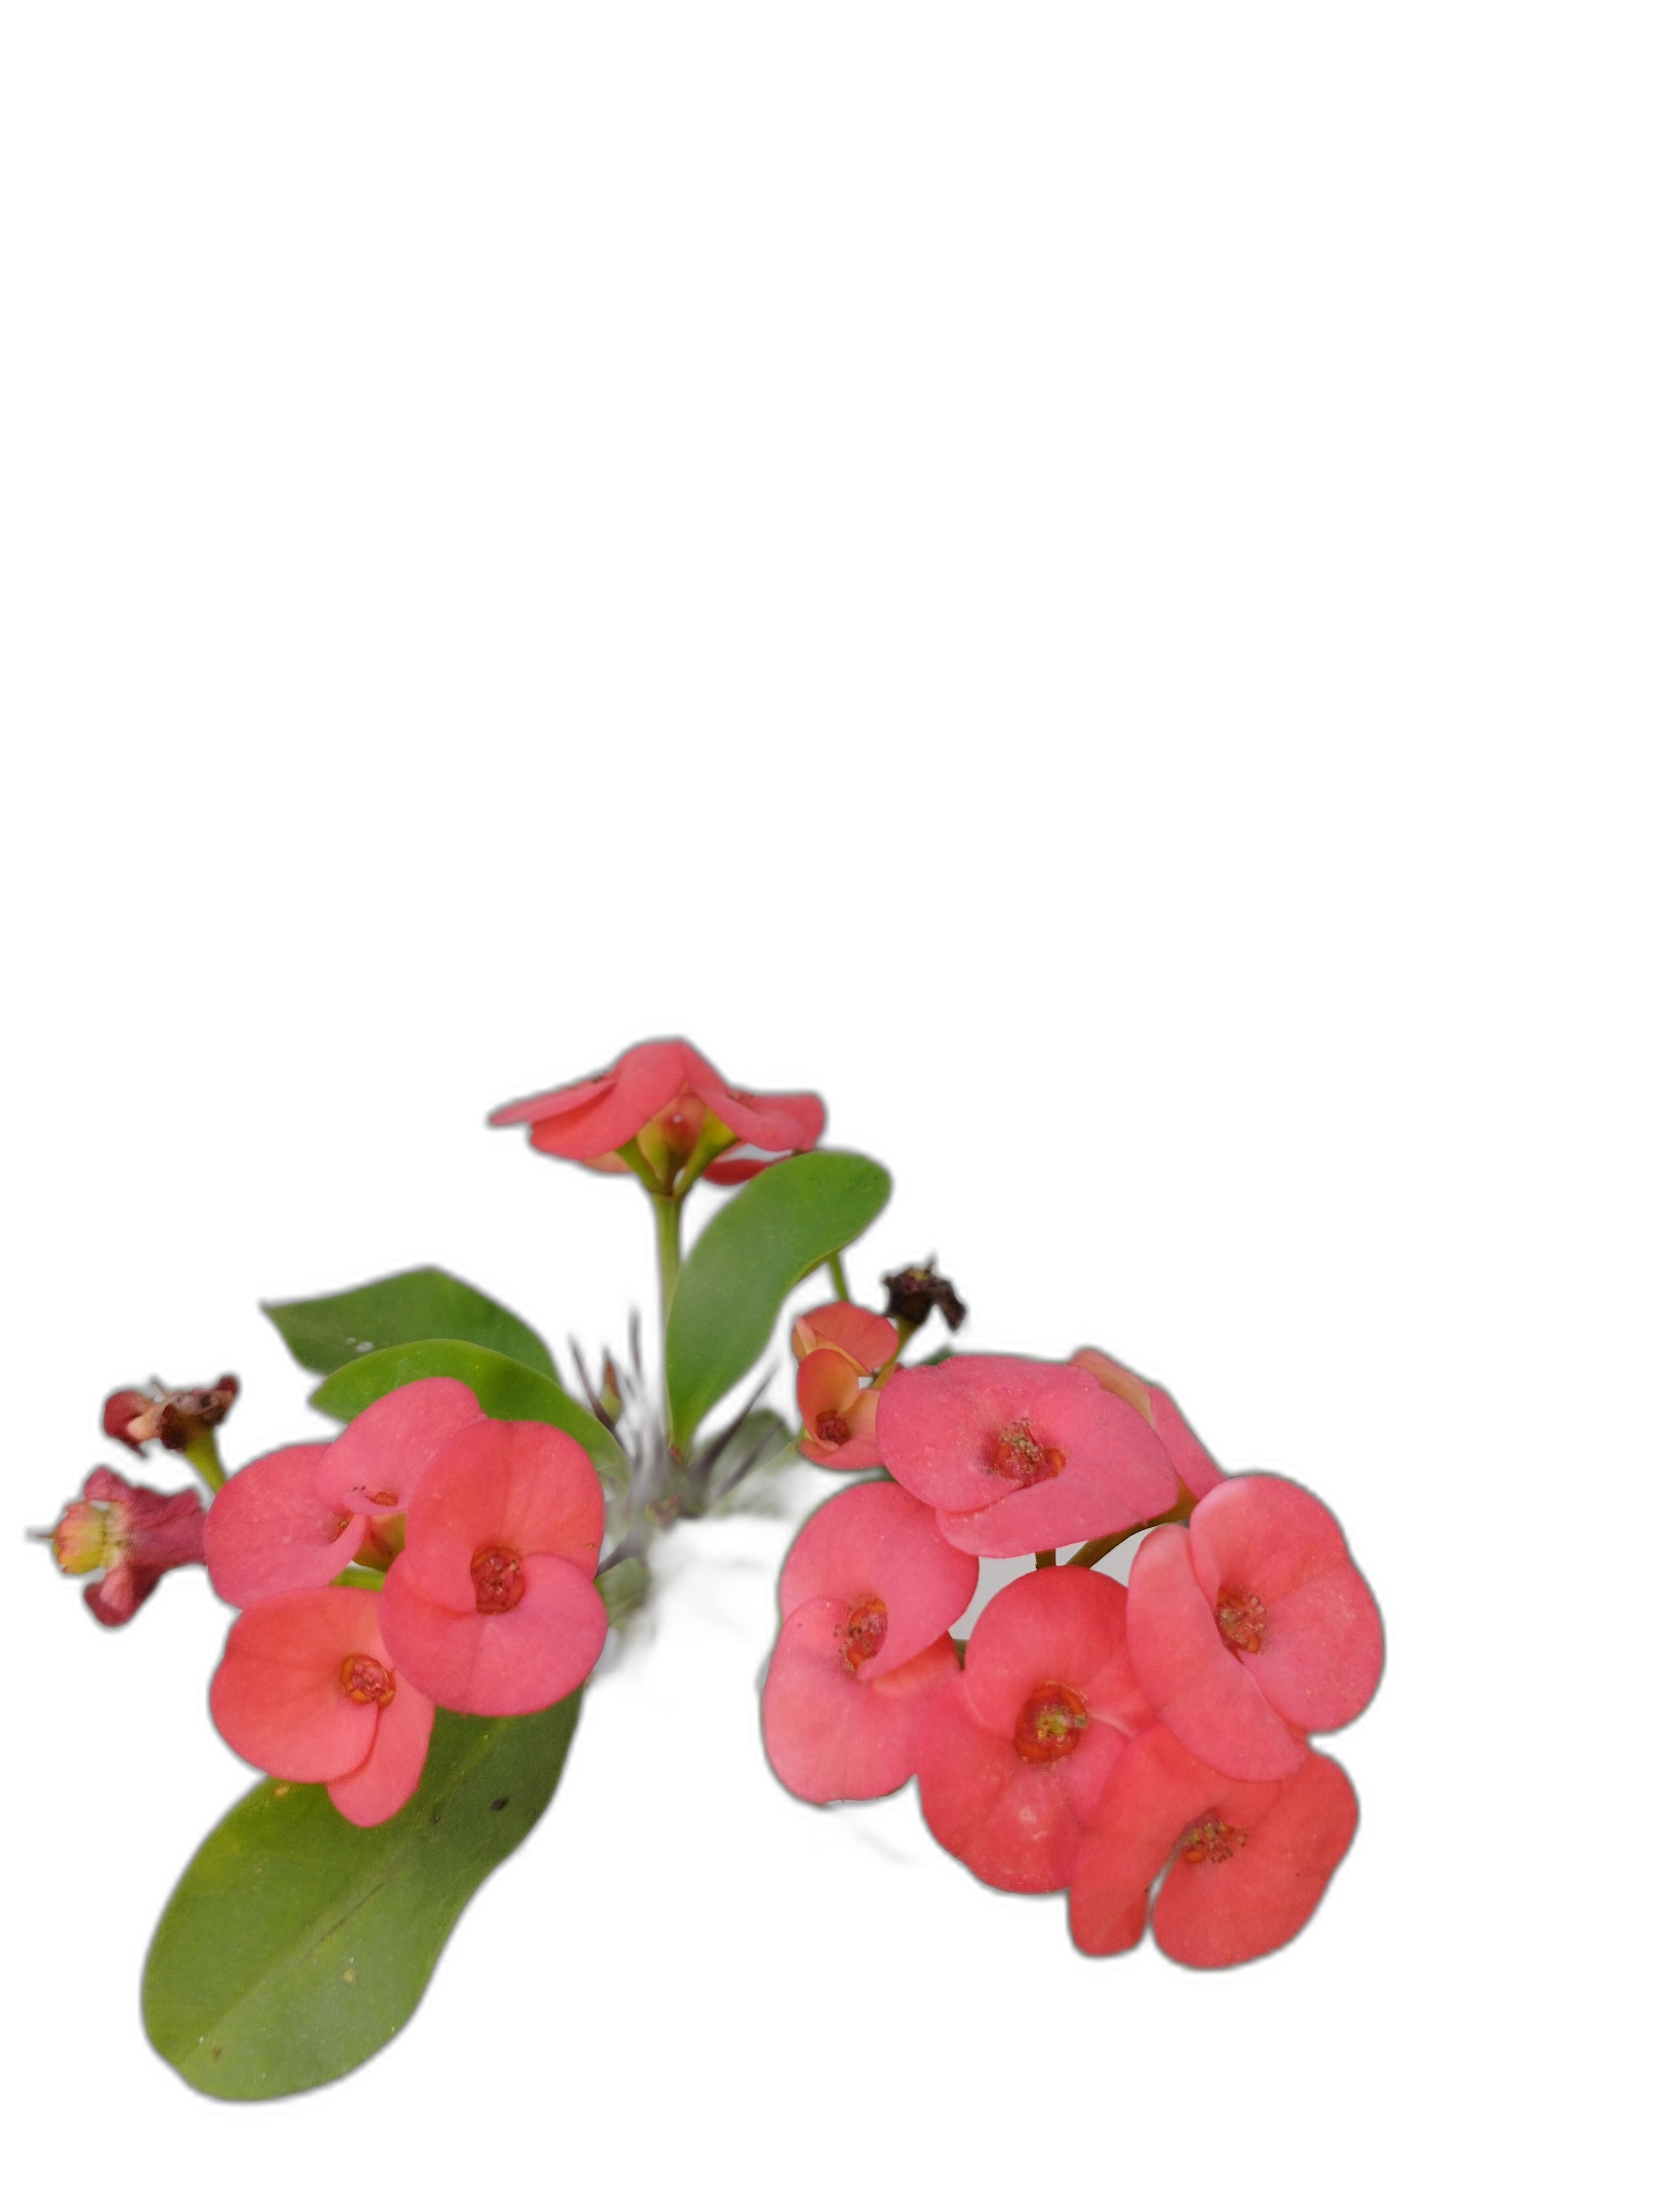
Label: Crown of thorns